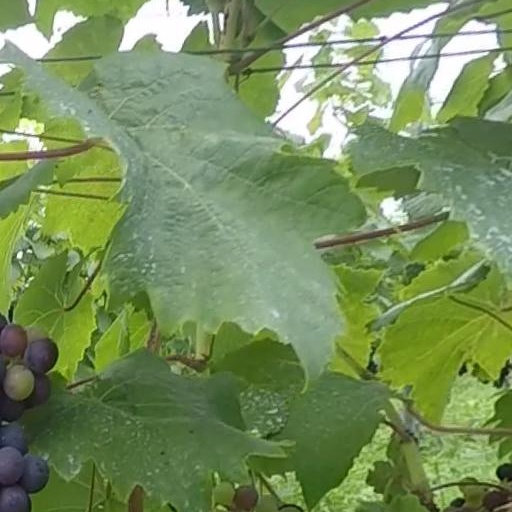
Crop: grape